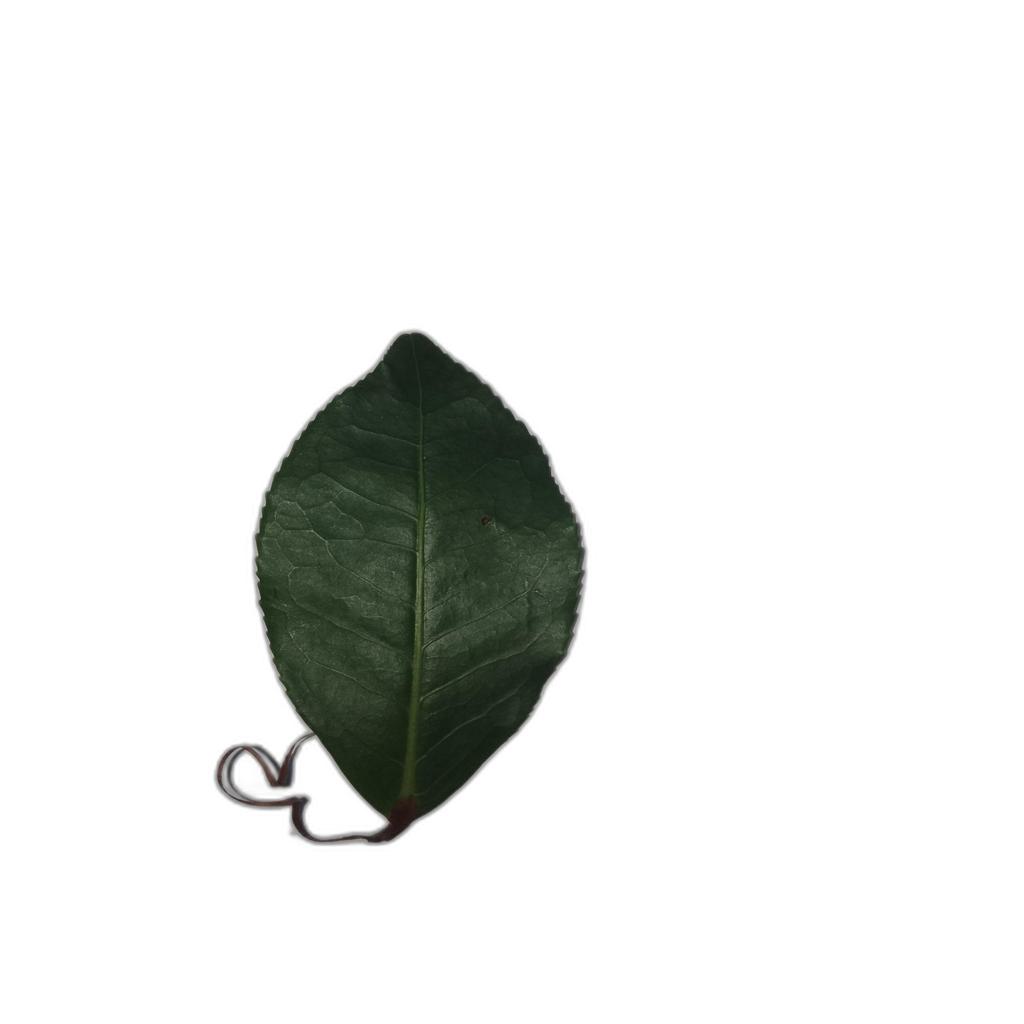
Label: Healthy